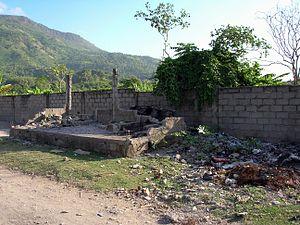
Les restes d'une latrine publique dans le quartier de Dlo Gervier, Cap-Haïtien, Haïti. Après 3 mois de non-entretien, les matériaux ont été récupérés et le site sert de décharge.
Les latrines sont un endroit aménagé de telle sorte qu'un être humain puisse s'y soulager de ses déjections corporelles, notamment par la défécation. Par rapport à une toilette, les latrines possèdent une technologie moindre. Les latrines sont le mode d'assainissement de base le plus utilisé dans le monde. Le but d'une latrine est à la fois d'assurer la santé de ses usagers en contenant ou en évacuant les excréments, et de protéger l'environnement.